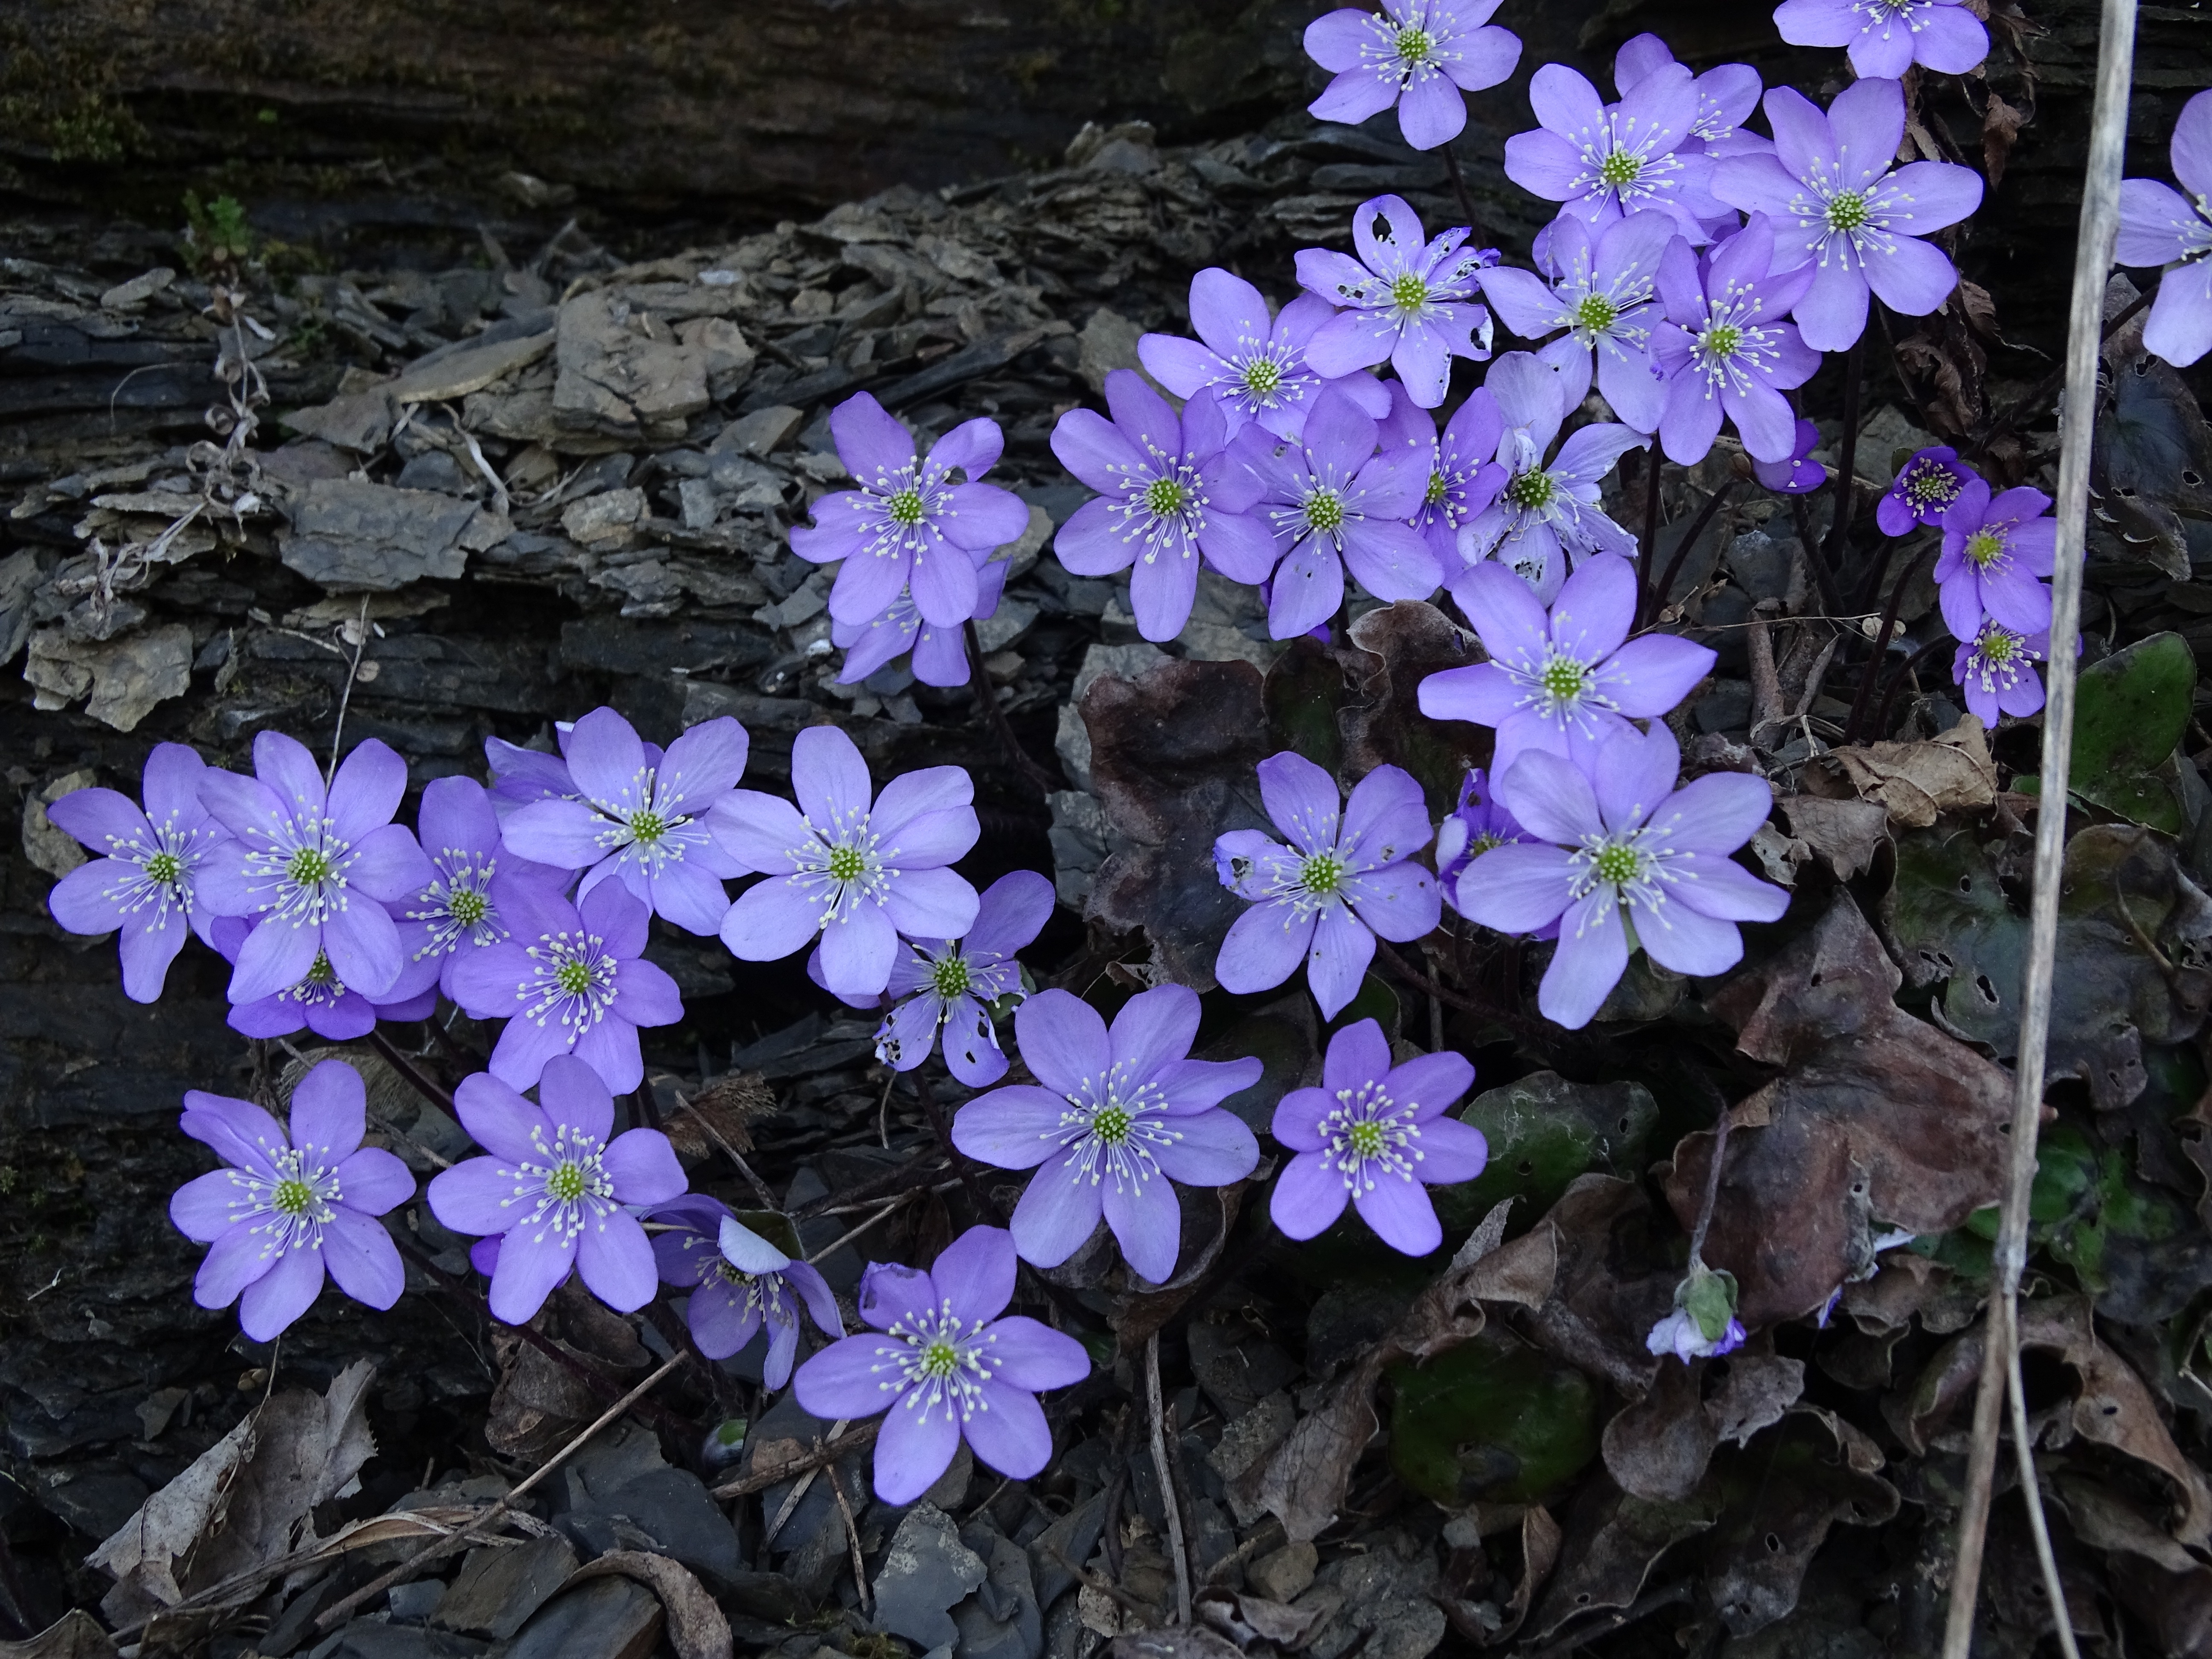
nature, forest, plant, flower, petal, spring, botany, flora, wildflower, flowers, colorful flowers, purple flowers, violet, lilac, viola, flowering plant, aubretia, annual plant, land plant, violet family